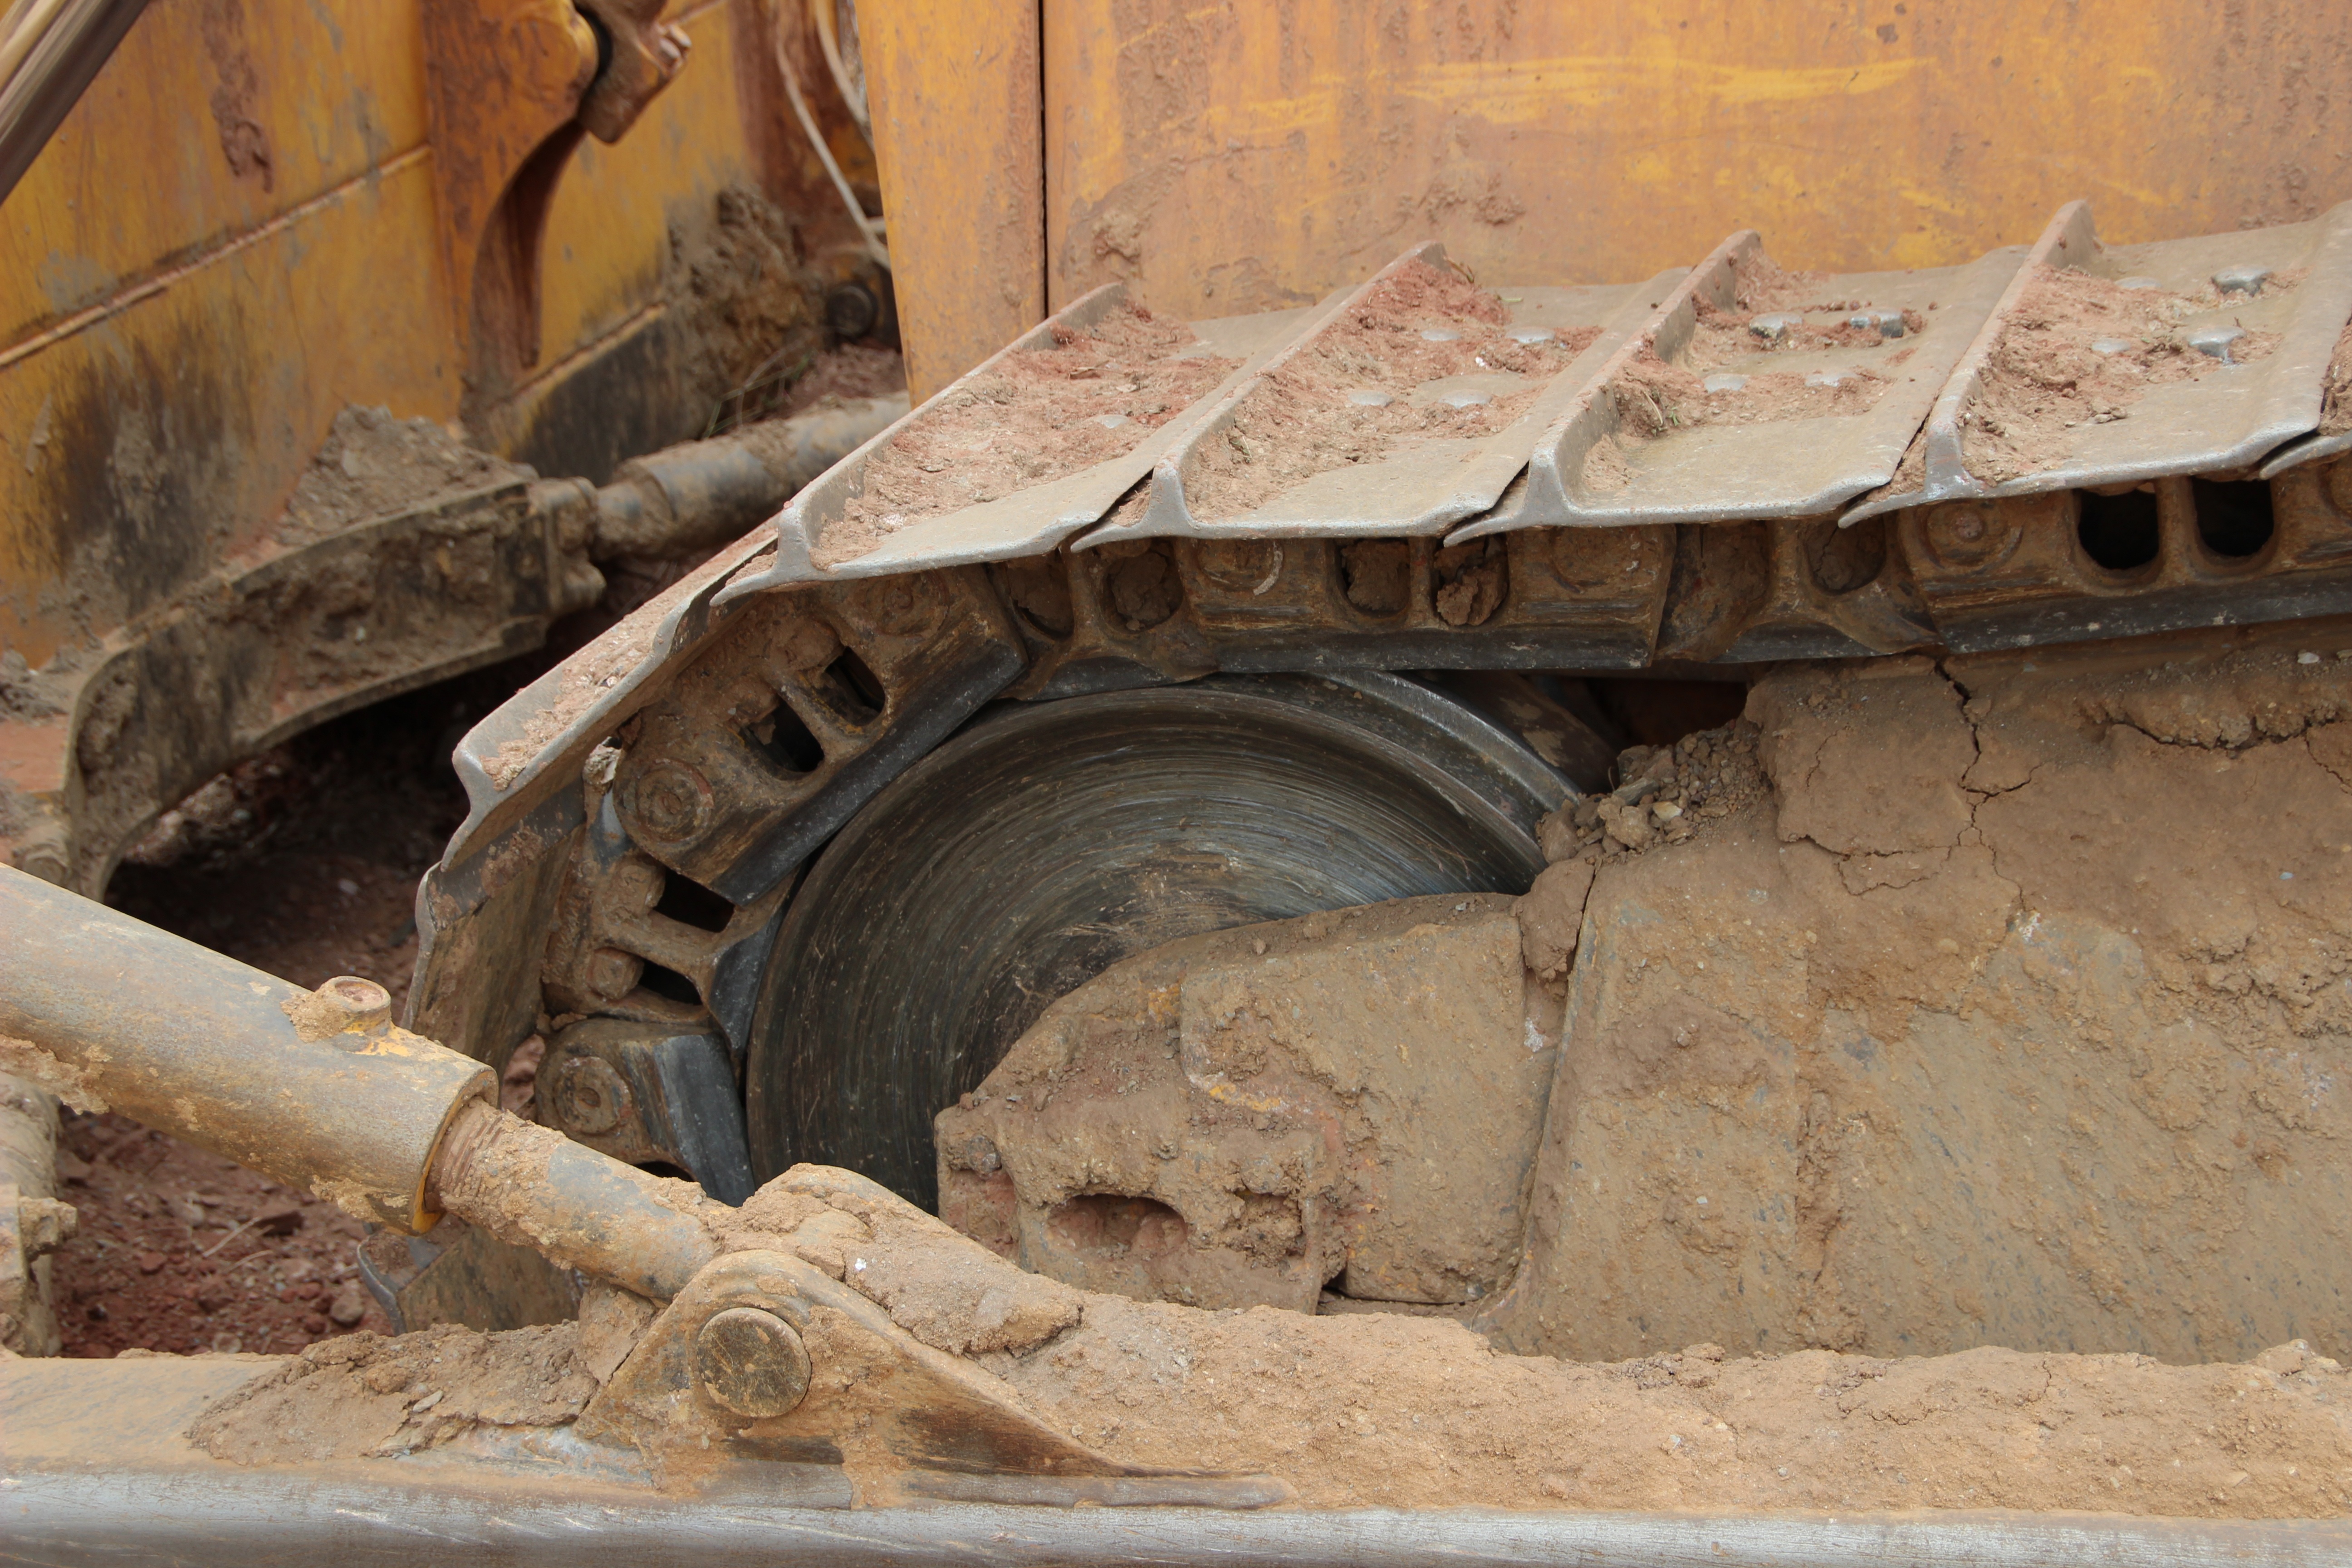
wood, chain, construction, vehicle, dirt, dirty, material, excavators, construction machine, construction vehicle, gravel pit, ancient history